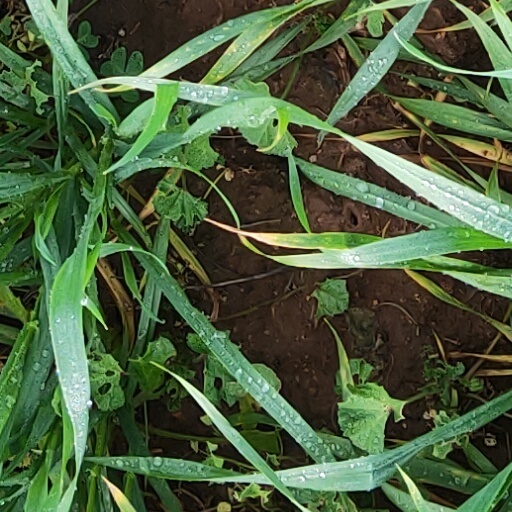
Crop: wheat